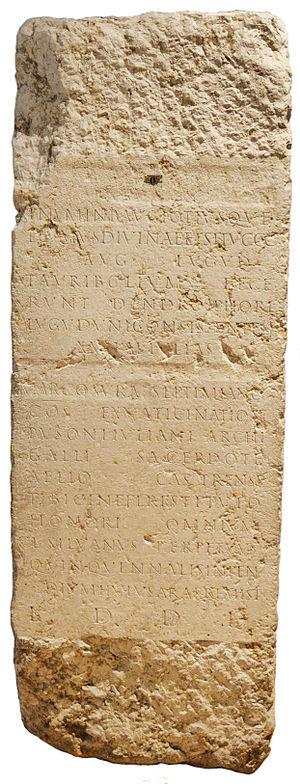
Autel taurobolique de 190, musée gallo-romain de Fourvière, Lyon (CIL XIII 1752).
À l’époque gallo-romaine, Lyon était un centre religieux important, et notamment, à partir de 160, un sanctuaire y était dédié à la déesse phrygienne Cybèle. Des sacrifices en son honneur, les tauroboles, y étaient célébrés, et commémorés par des autels tauroboliques dont plusieurs exemplaires ont été retrouvés. Ils sont conservés au musée gallo-romain de Fourvière.